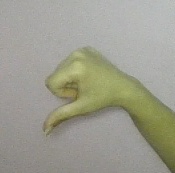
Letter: waw